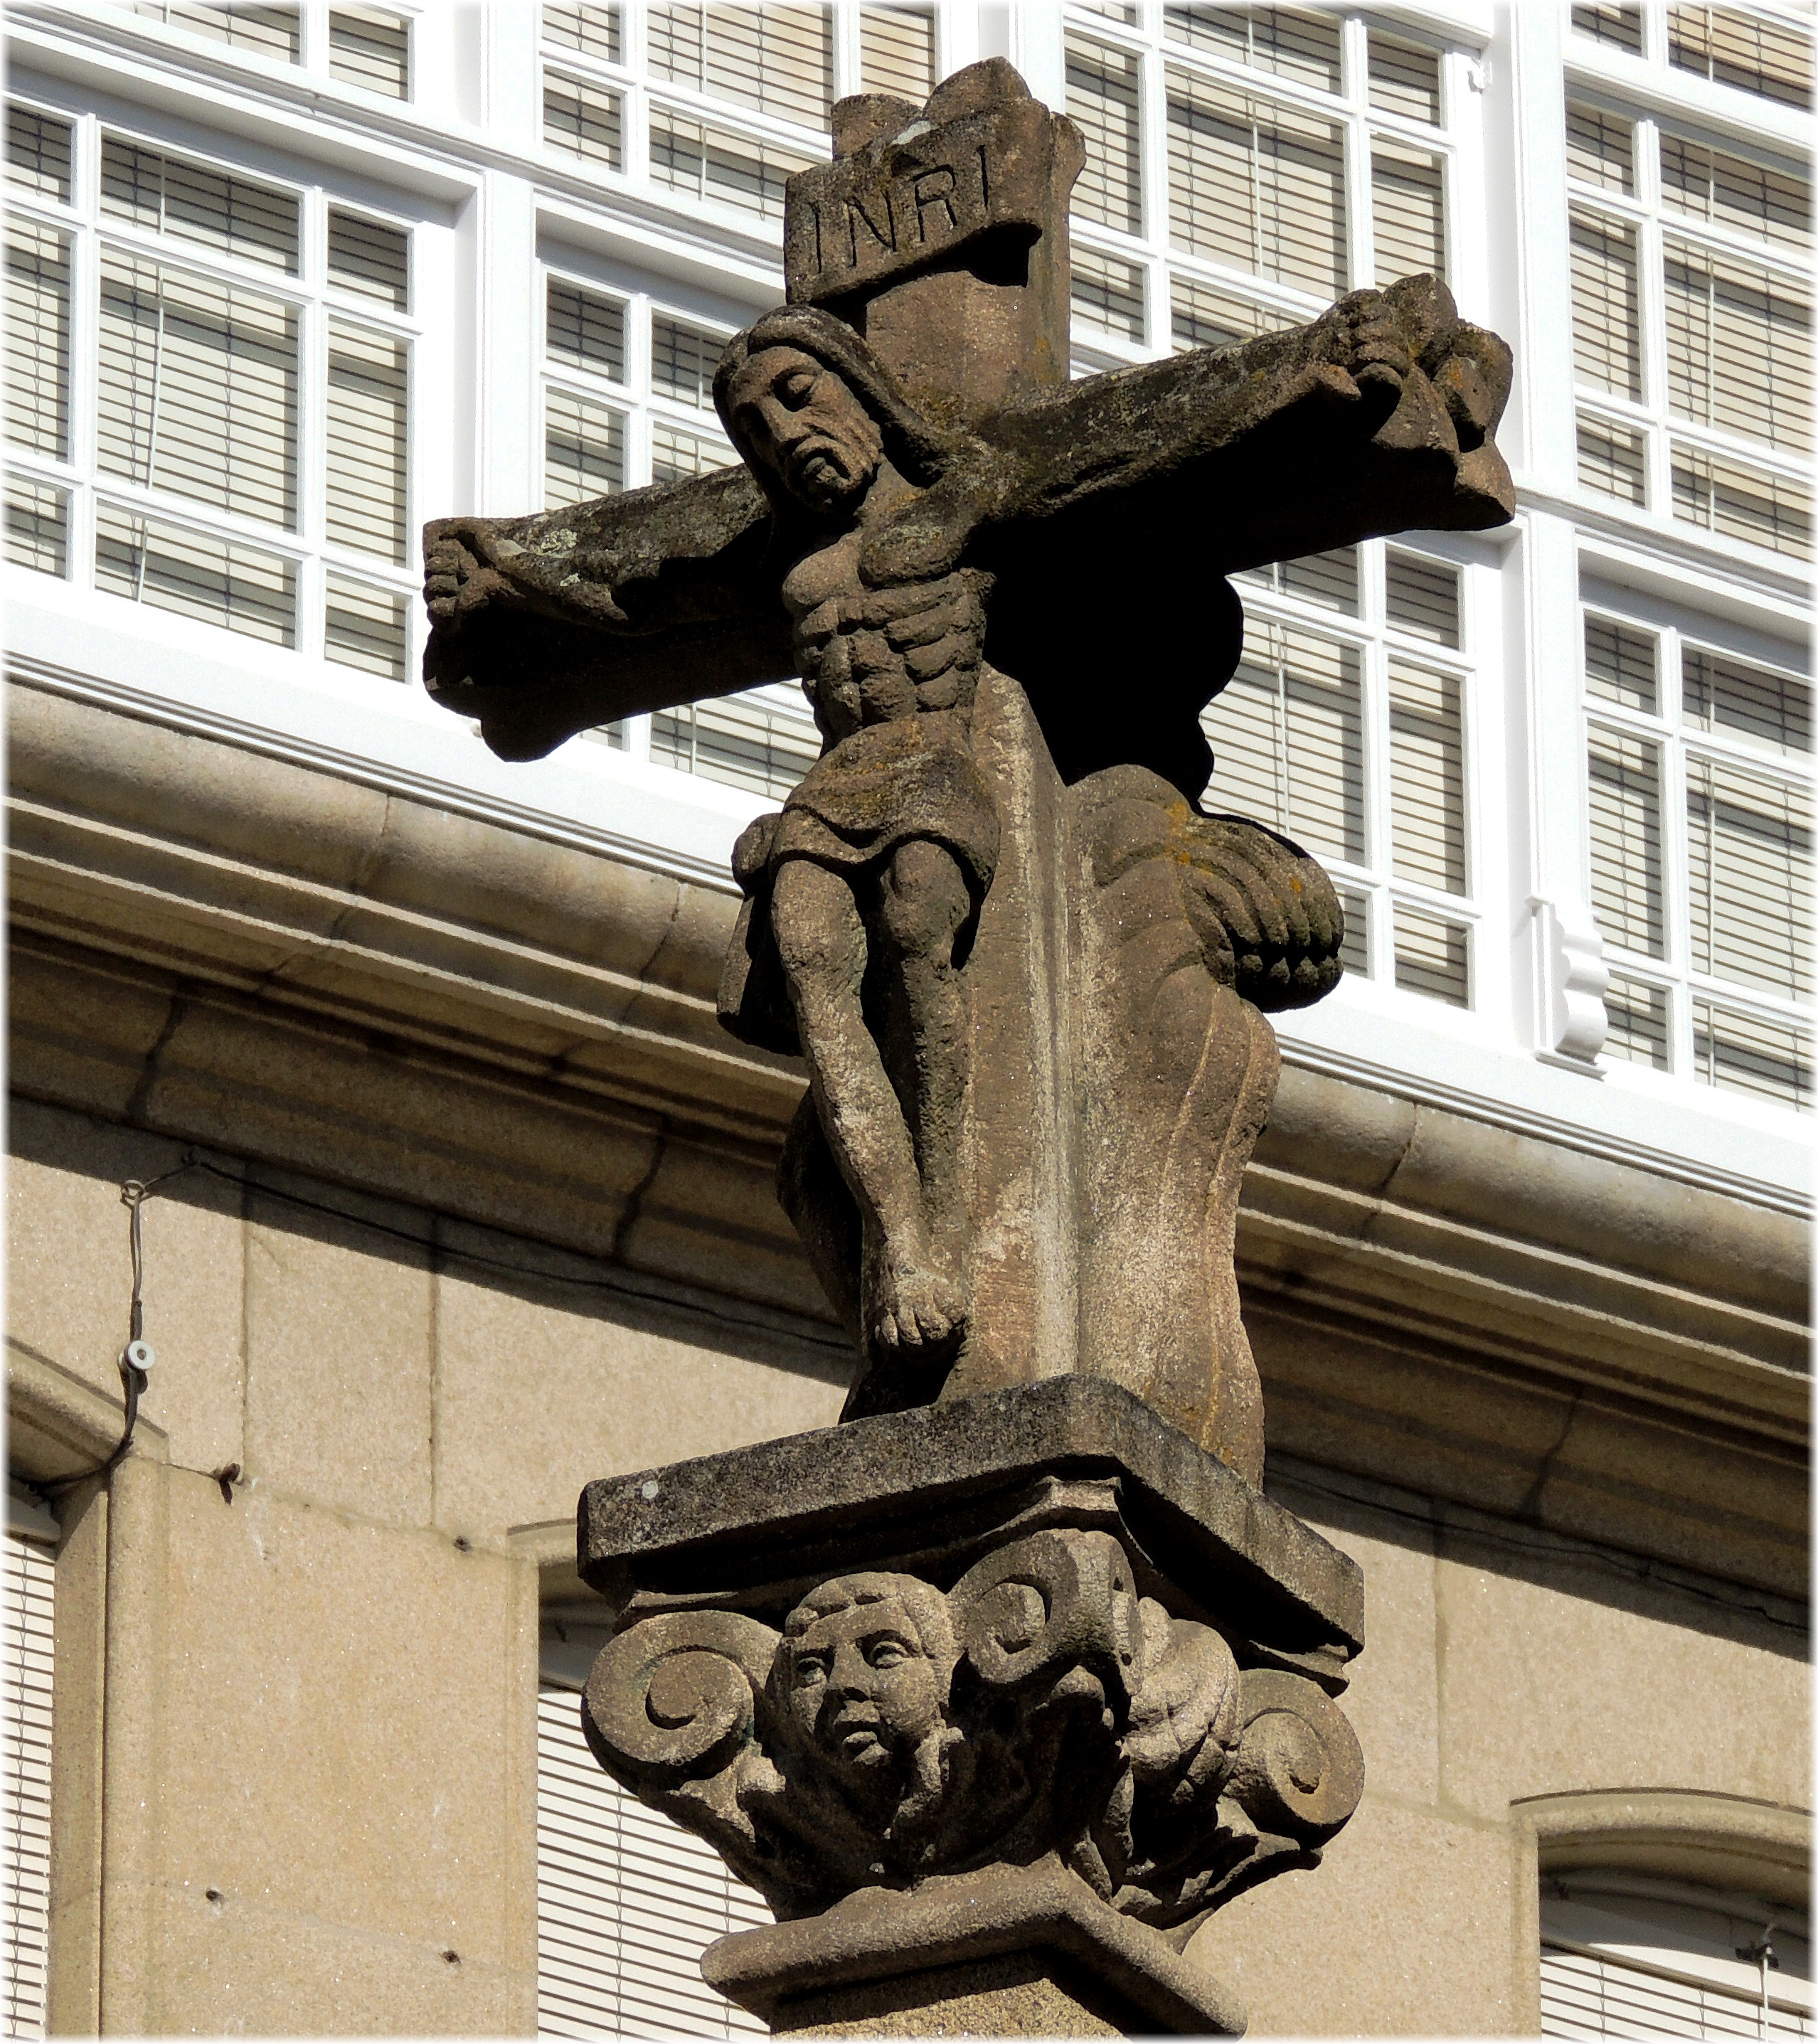
monument, statue, gargoyle, sculpture, art, cool image, carving, ancient history